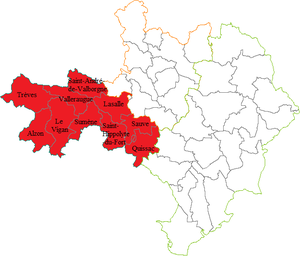
Carte des cantons composant l'arrondissement du Vigan (Gard)